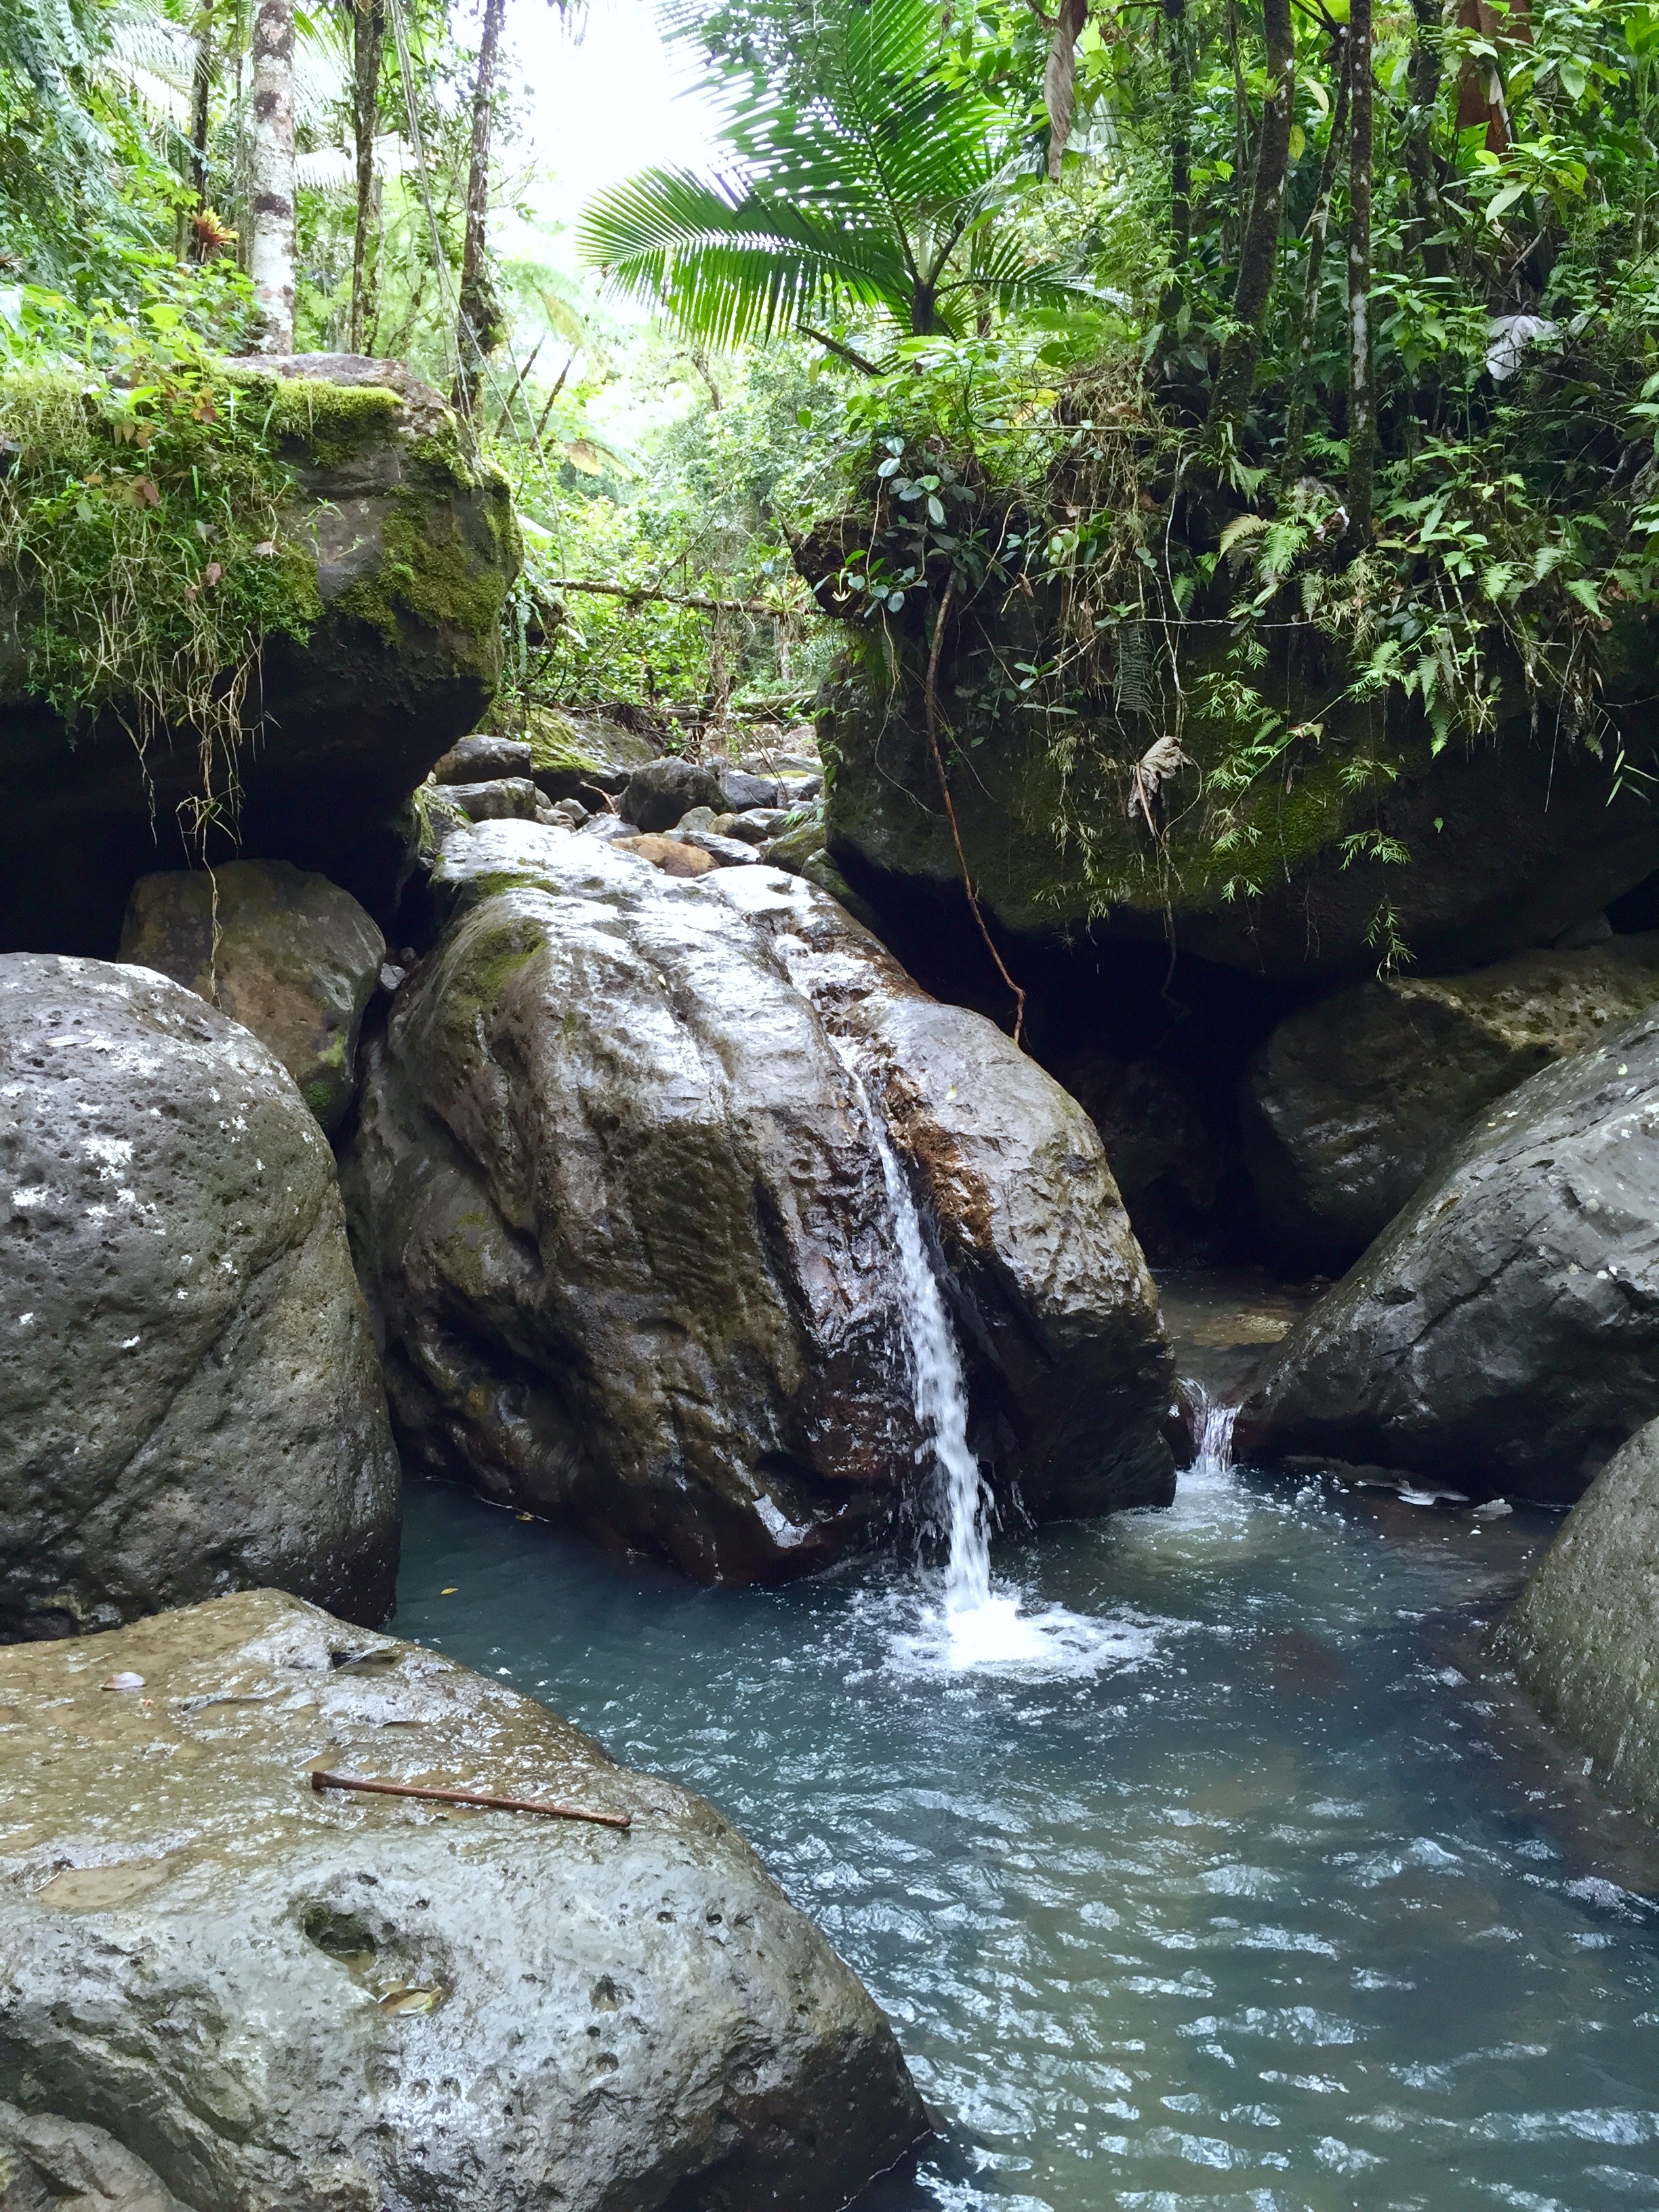
landscape, water, nature, forest, rock, waterfall, creek, wilderness, rain, river, motion, stream, flow, jungle, scenery, rapid, body of water, rainforest, boulder, water feature, watercourse, water background